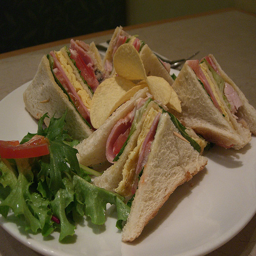
A plate with sandwiches and vegetables sitting side by side.
A double decker sandwich on a plate with chips.
A plate with salad, chips, and large white bread sandwiches with meat.
Sliced sandwich with potatoes chips, lettuce and tomato on plate.
A club sandwich with a side of chips sits on a plate.